Chuck Yeager's Advanced Flight Trainer

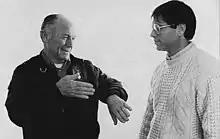
Yeager discussing the game's development with designer Ned Lerner.

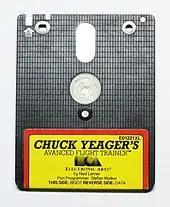
Amstrad CPC version on 3" floppy disk

"Chuck Yeager's Advanced Flight Trainer" includes 12 real aircraft and three experimental aircraft designed by the developers. The fictional experimental aircraft were named after people who worked on the game.